Lohner L

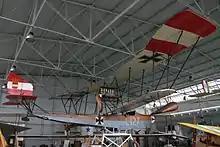
Restored Lohner L-1 preserved at the Italian Air Force Museum.

The captured aircraft (serial L.40) was taken intact near the naval air station of Porto Corsini. The captured flying boat was copied by Macchi-Nieuport and the L.1 was built within a month. The L.1s were delivered to Italian maritime reconnaissance and bombing units based on the Adriatic. An improved version was developed as the Macchi L.2